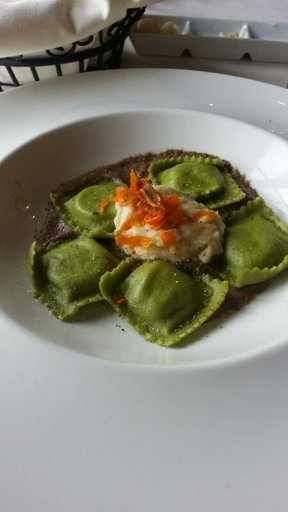
Label: ravioli